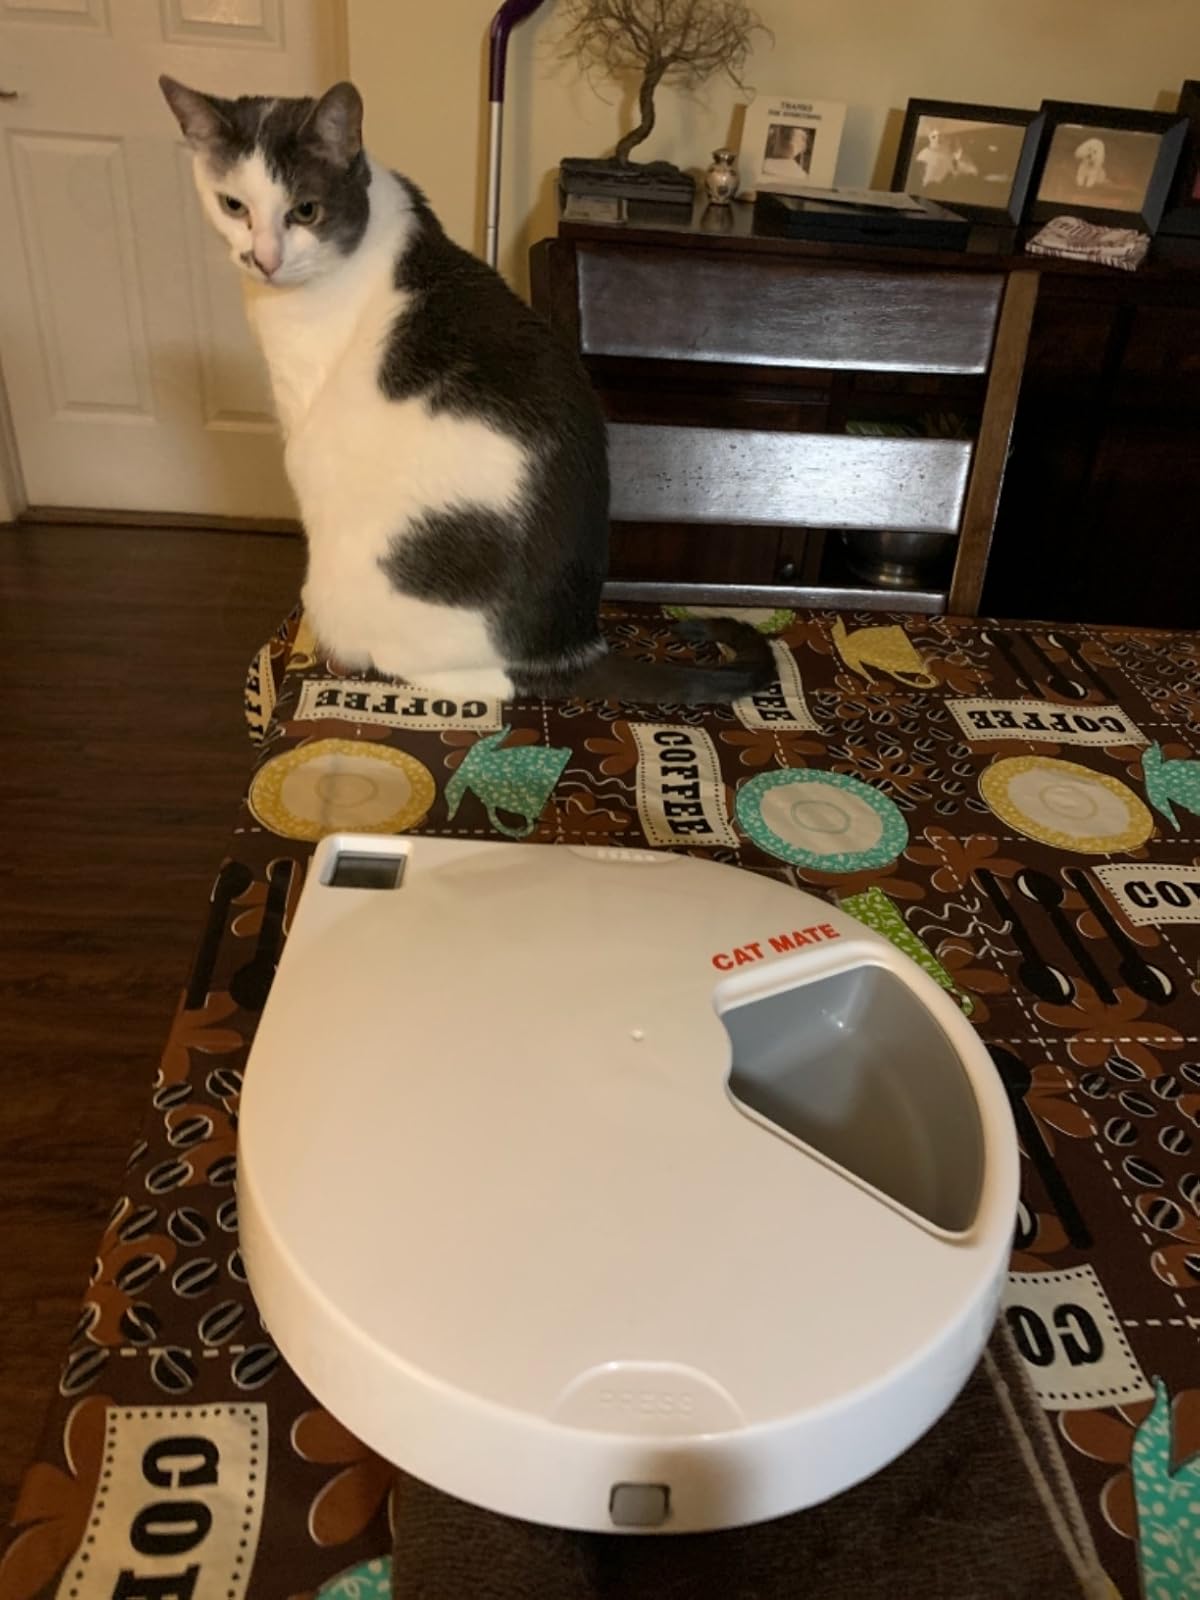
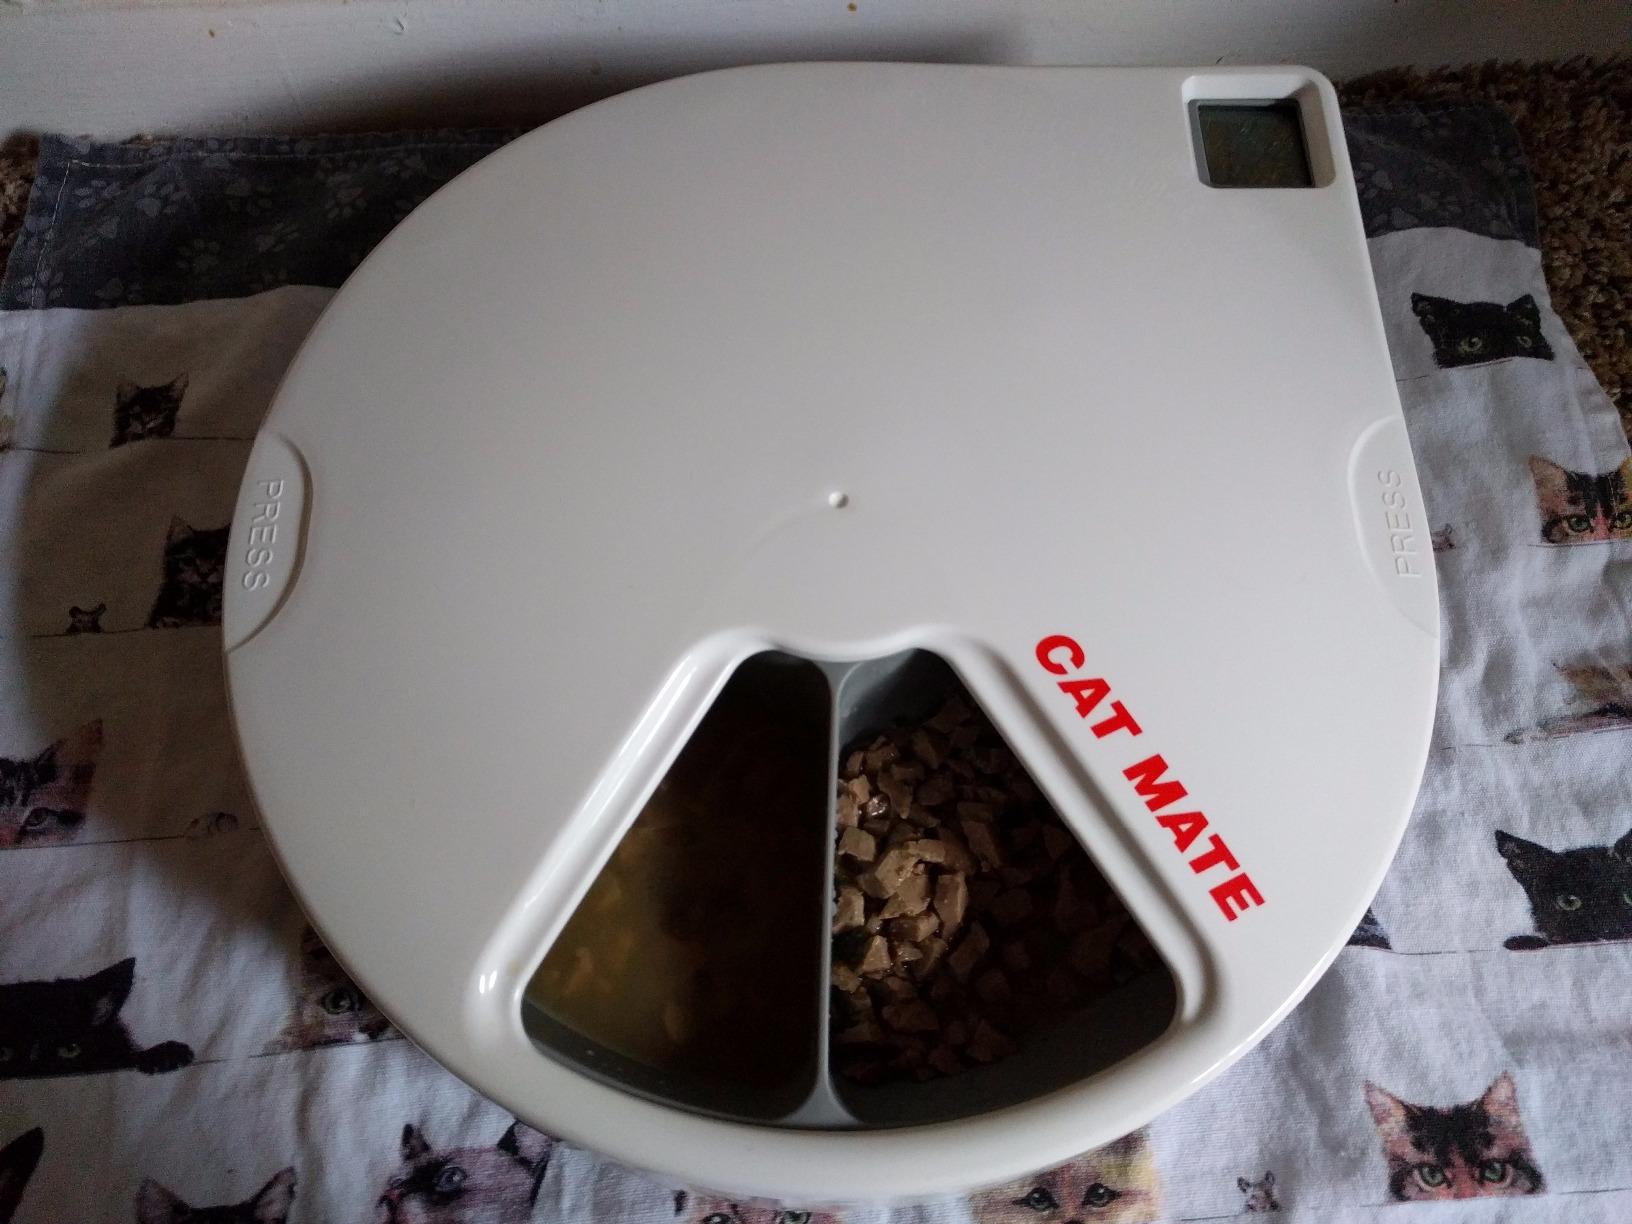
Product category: items_feeder
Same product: yes